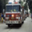
Label: truck